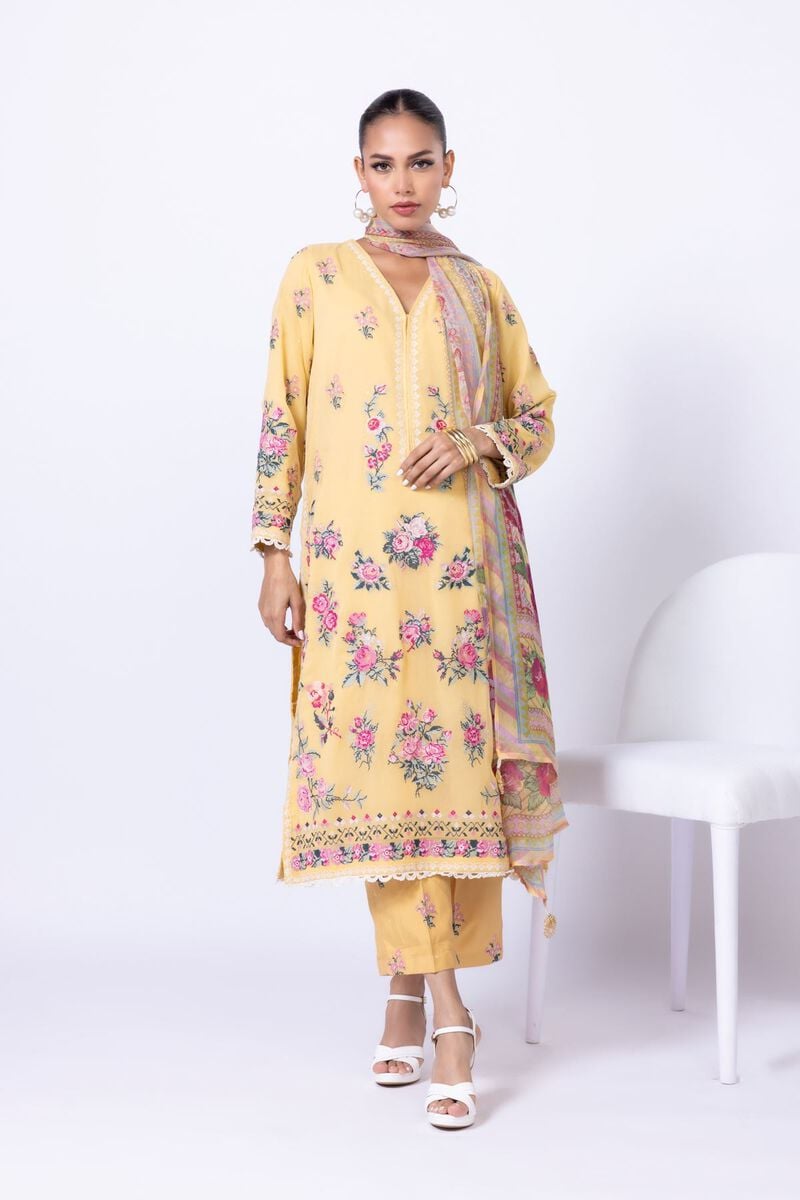
yellow multi embroidered salwar suit